Dimon McFerson

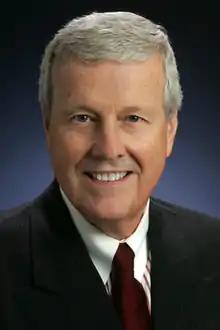

Dimon McFerson is an American business executive and former CEO of Nationwide Mutual Insurance Company where he served in the capacity from 1992-2000.